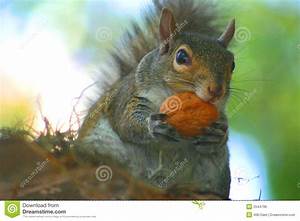
Label: squirrel